Earthquake engineering

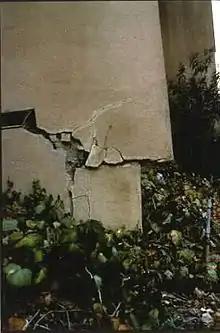
Shifting from foundation, Whittier

Sliding off foundations effect of a relatively rigid residential building structure during 1987 Whittier Narrows earthquake. The magnitude 5.9 earthquake pounded the Garvey West Apartment building in Monterey Park, California and shifted its superstructure about 10 inches to the east on its foundation.